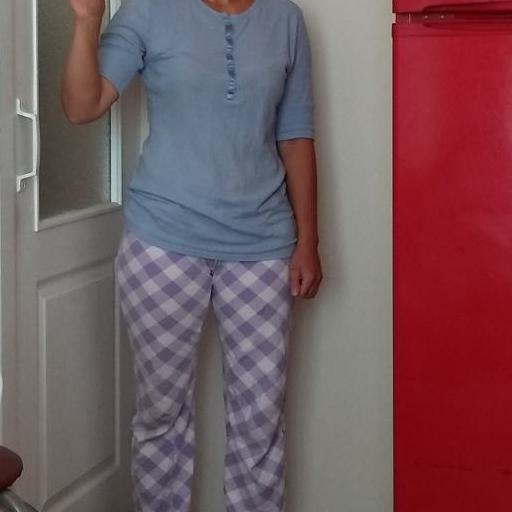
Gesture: no_gesture